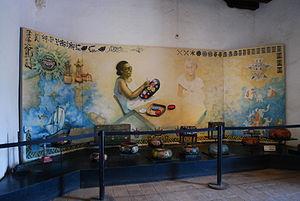
L'ancien couvent de Santo Domingo de Guzmán est situé dans la ville de Chiapa de Corzo dans l'état du Chiapas, au Mexique.